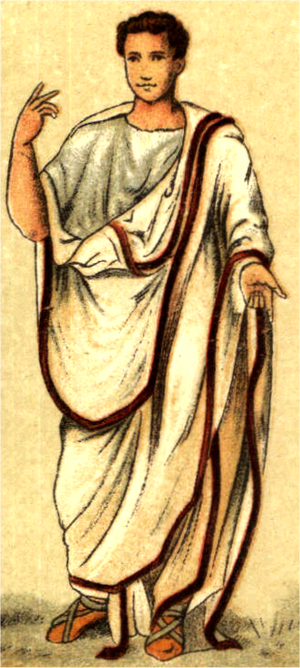
Romain en toge praetexta Svenska: Romare (Toga prætexta)
Dans l'ancienne Rome, la toge prétexte ou la prétexte est une toge blanche bordée d'une bande de pourpre utilisée par les magistrats dits curules, et par les garçons de 7 à 17 ans. Ces derniers revêtent ensuite la toge virile des adultes, entièrement blanche, lors des Liberalies.